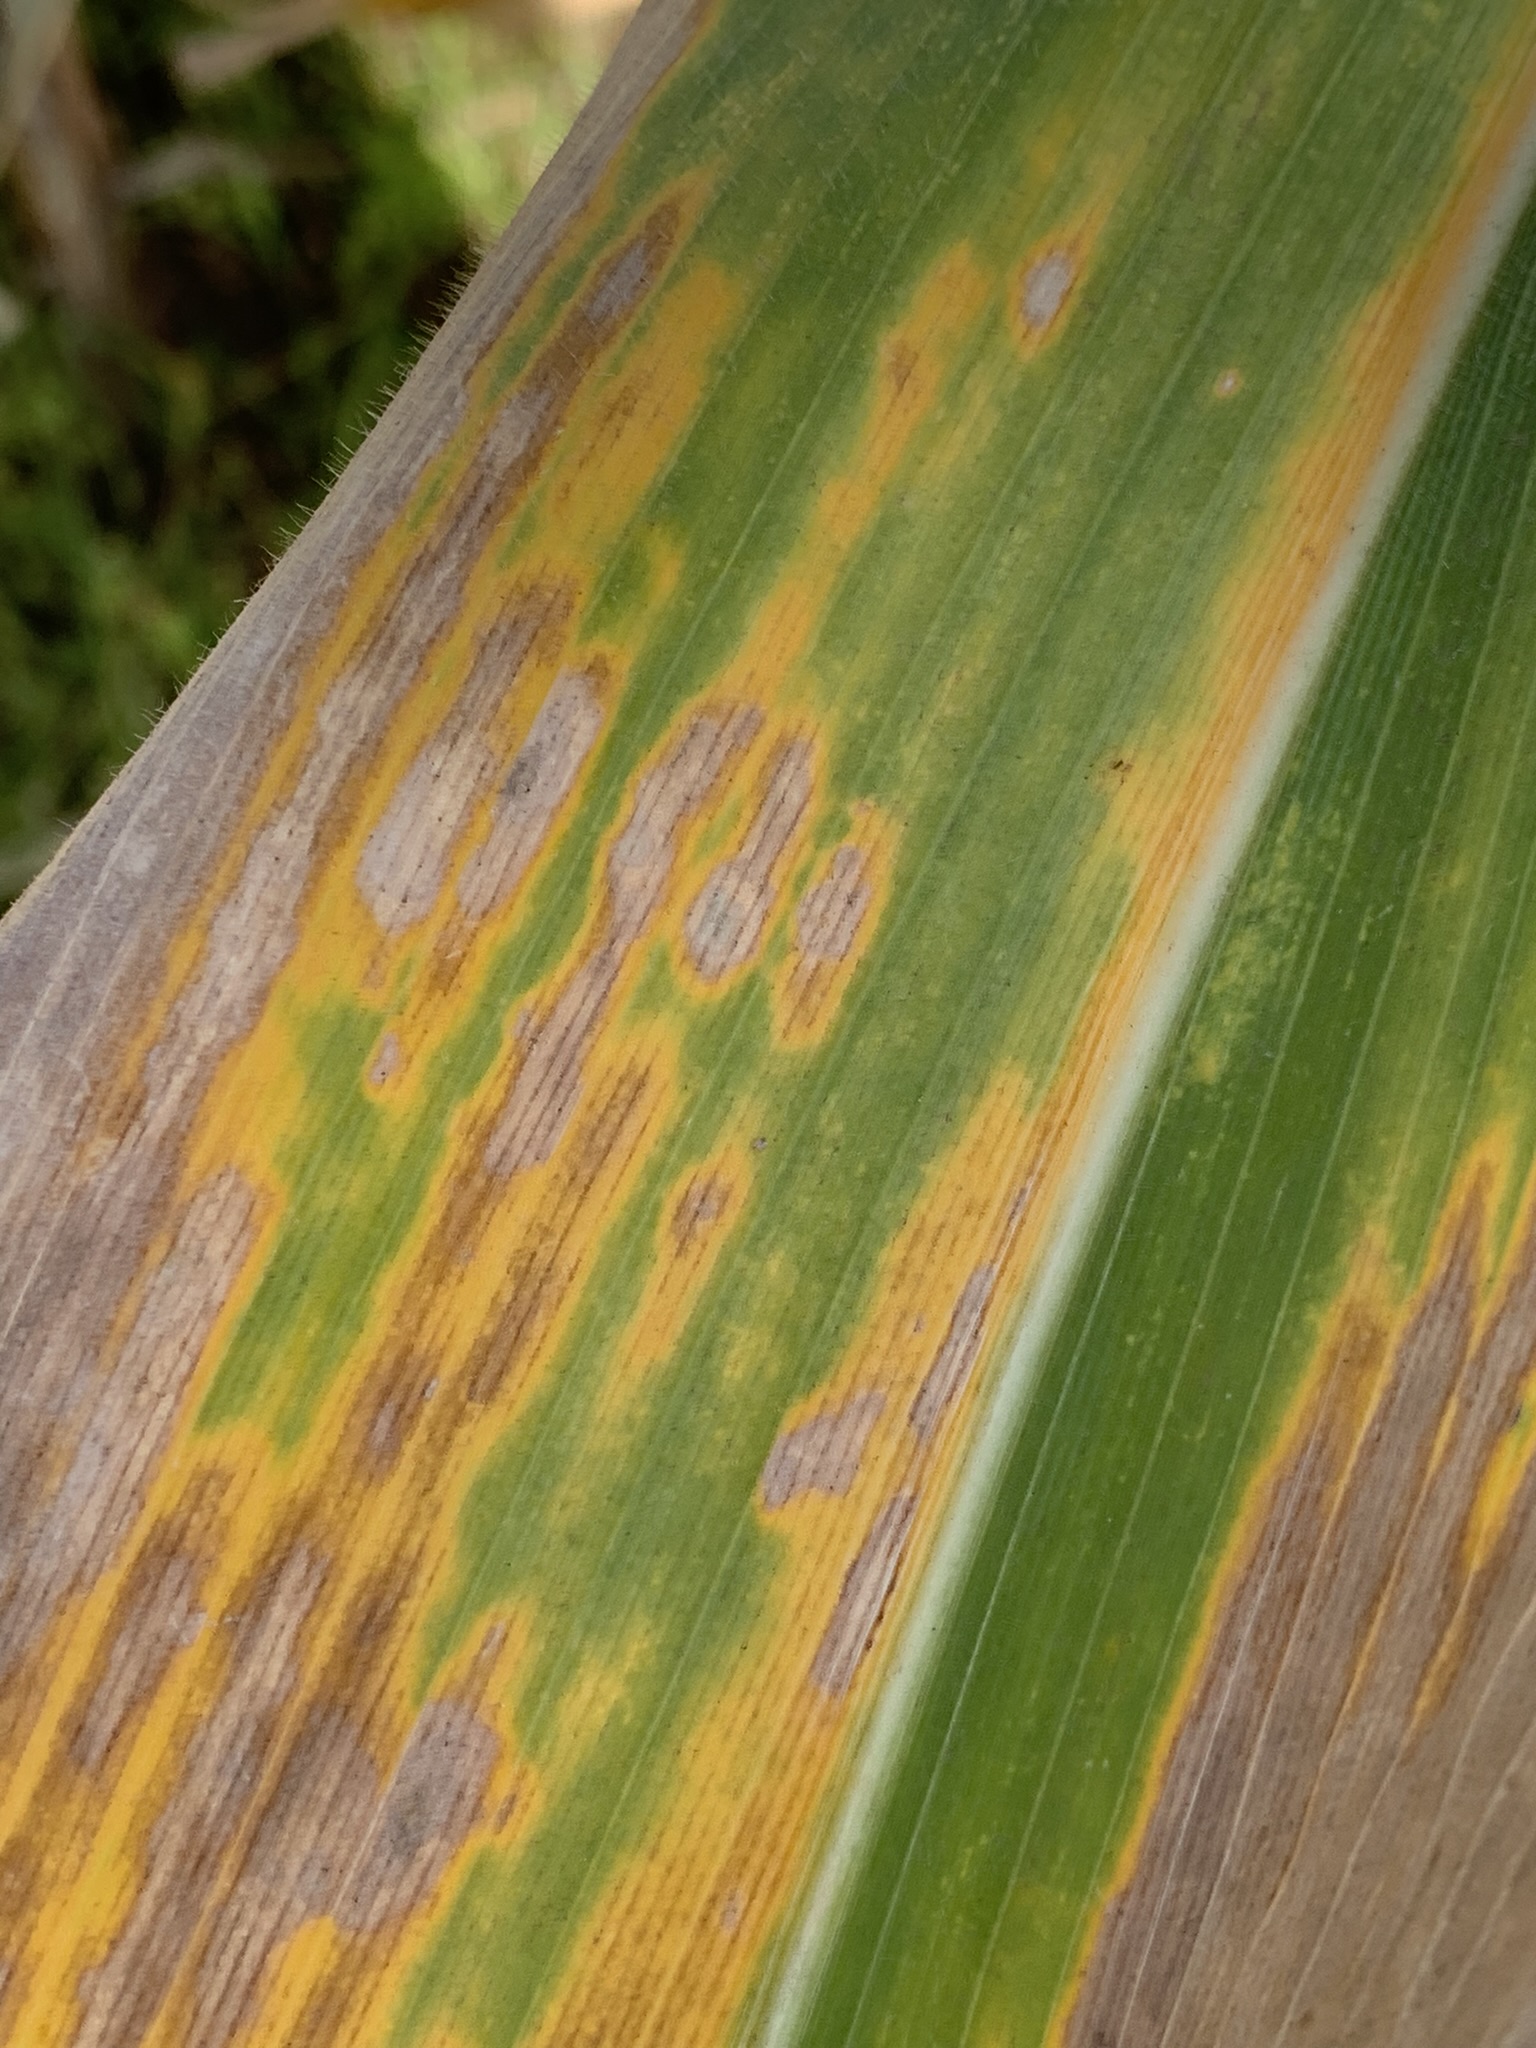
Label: MLN